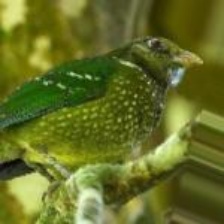
Species: SPOTTED CATBIRD
Scientific name: AILUROEDUS MACULOSUS